King's Scholar (Westminster School)

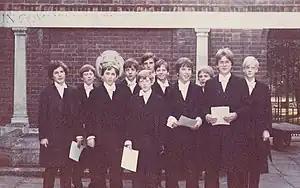
Queen's Scholars, Westminster School, 1981

The Kings's Scholarships (or Queen's Scholarships) are forty-eight scholarships (eight per year until Sixth Form, then twelve per year) at Westminster School, (re)founded in 1560 by Queen Elizabeth I. The scholars take part in each coronation in Westminster Abbey, acclaiming the new monarch by shouting "Vivat". They also have the right to observe Parliament. They have the abbreviation KS (formerly QS) on school lists; their house is "College".